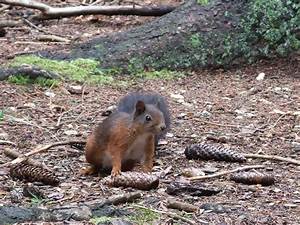
Label: scoiattolo